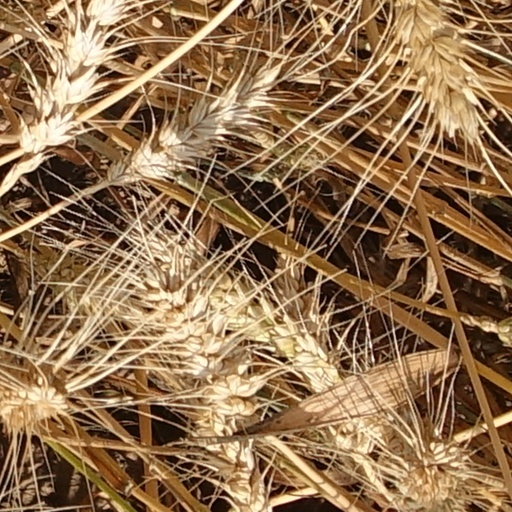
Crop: wheat